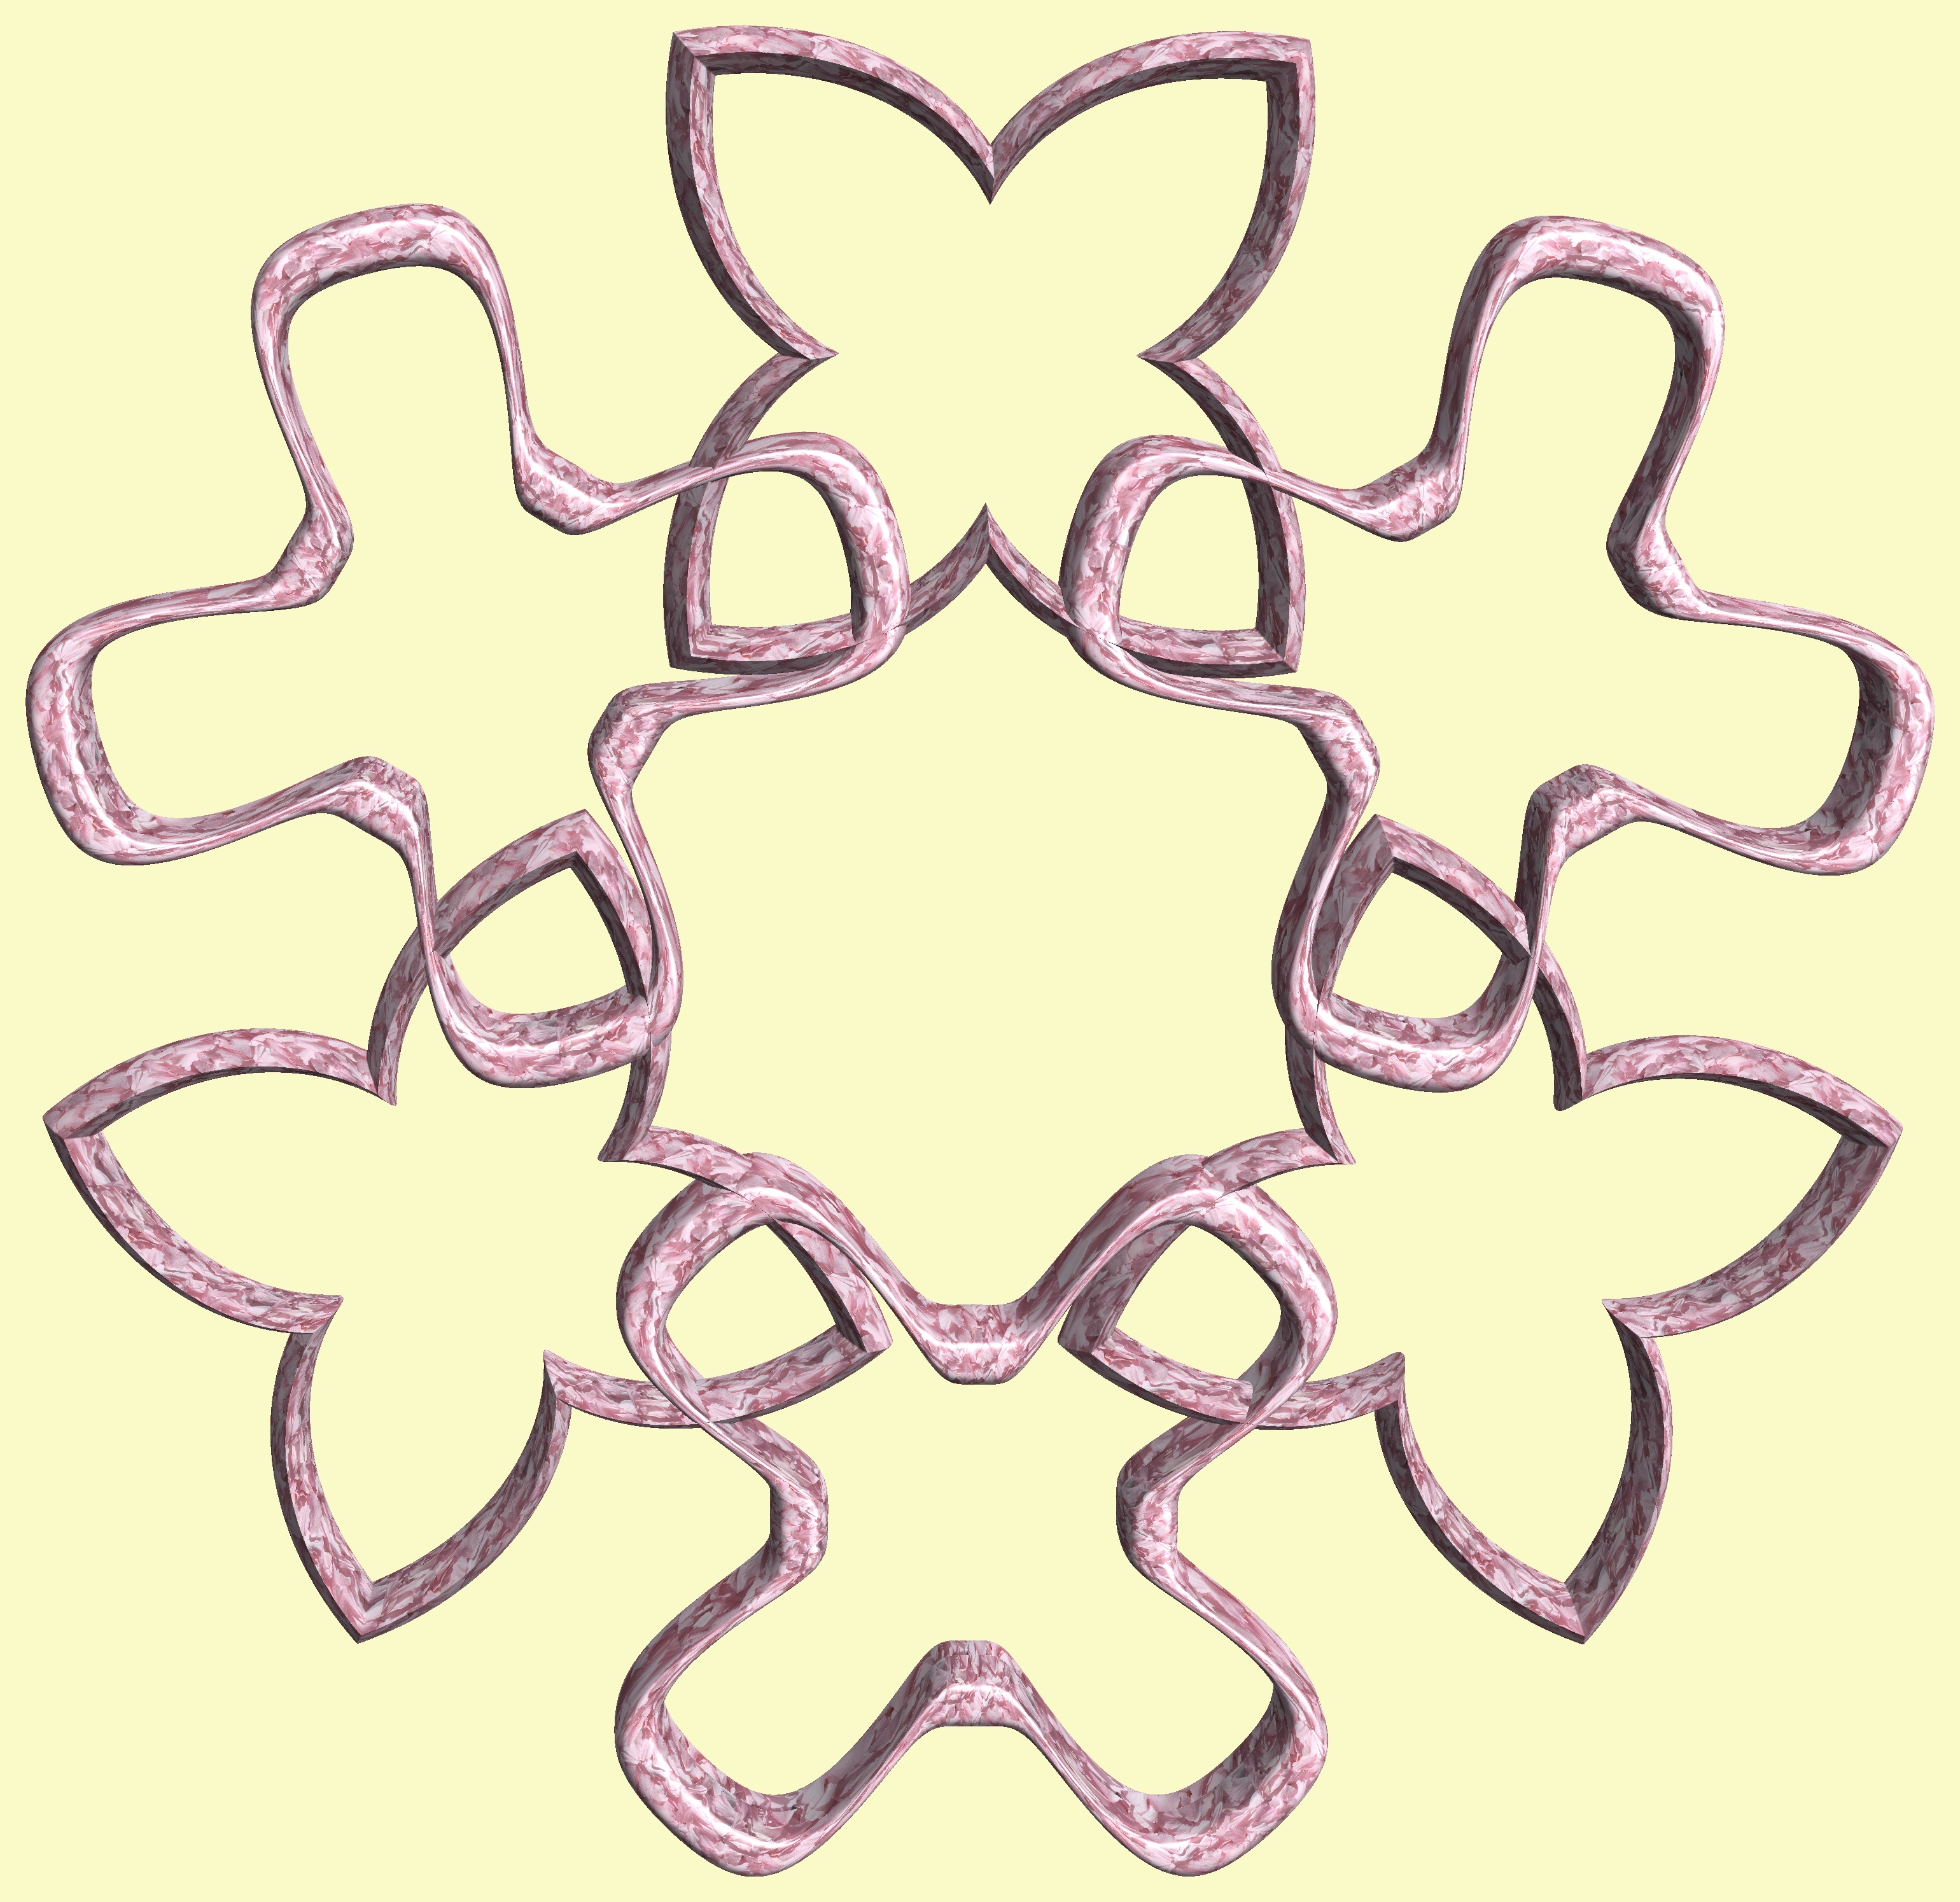
structure, texture, pattern, line, circle, font, figure, illustration, design, symmetry, 3d, graphic, torus, mathematica, cg, parametricplot3d, code, program, algorithm, abstruct, mapping, clip art, line art